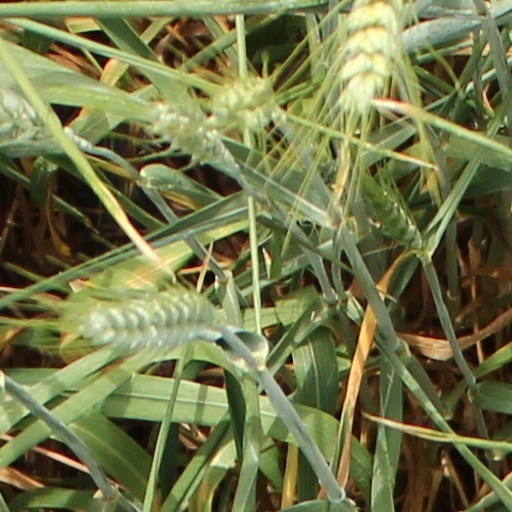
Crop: wheat